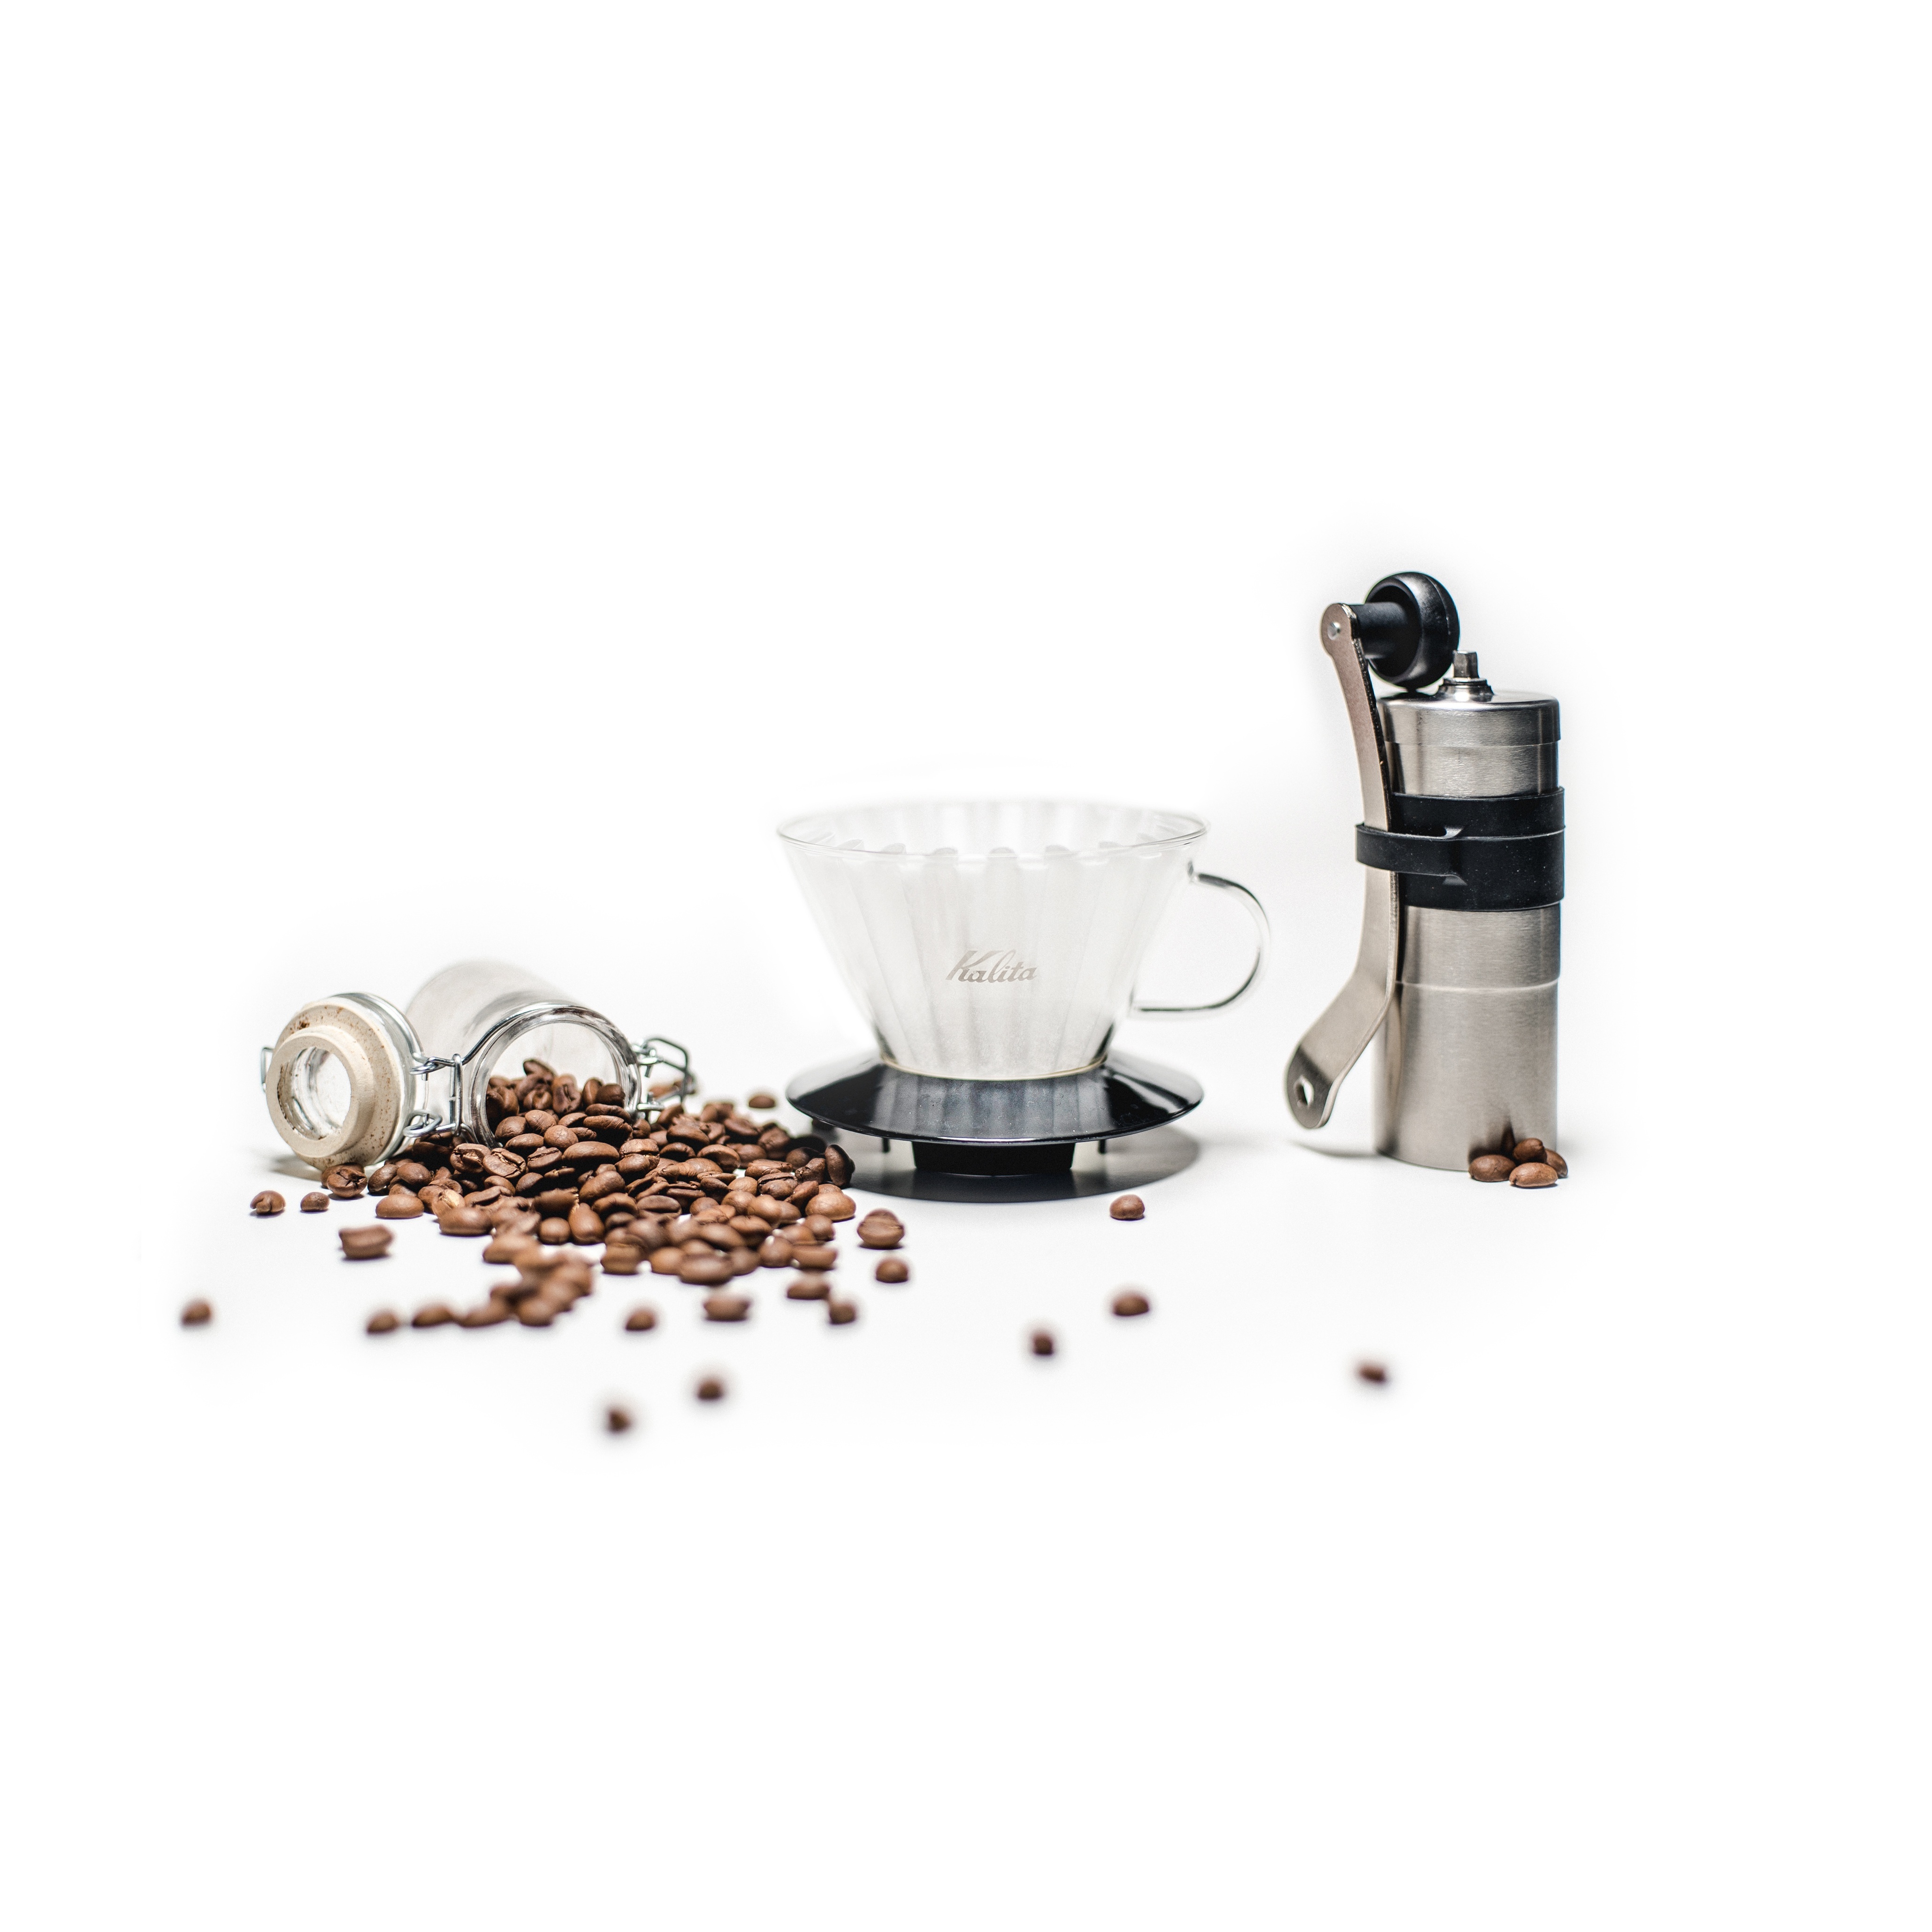
coffee, jar, coffee bean, cup, cappuccino, drink, espresso, coffee cup, product, caffeine, grinder, spill, small appliance, percolate